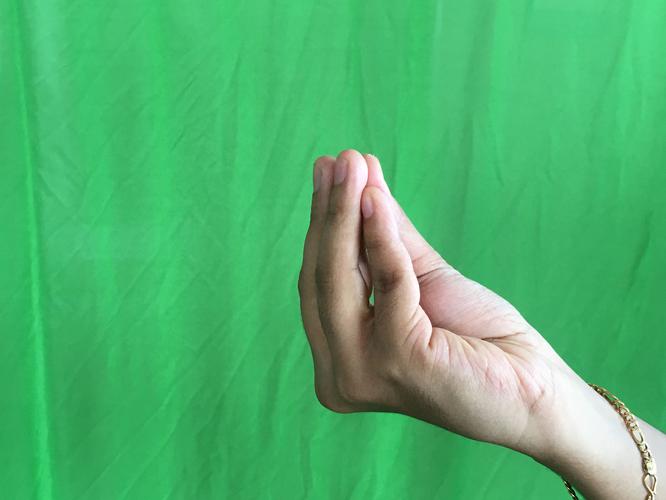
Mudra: Mukulam
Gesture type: single_hand